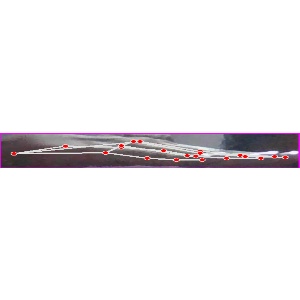
अक्षर: ज